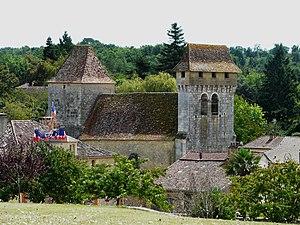
L'église Notre-Dame-de-la-Nativité, Pressignac-Vicq, Dordogne, France.
Cet article recense les monuments historiques de l'arrondissement de Bergerac, dans le département de la Dordogne, en France.